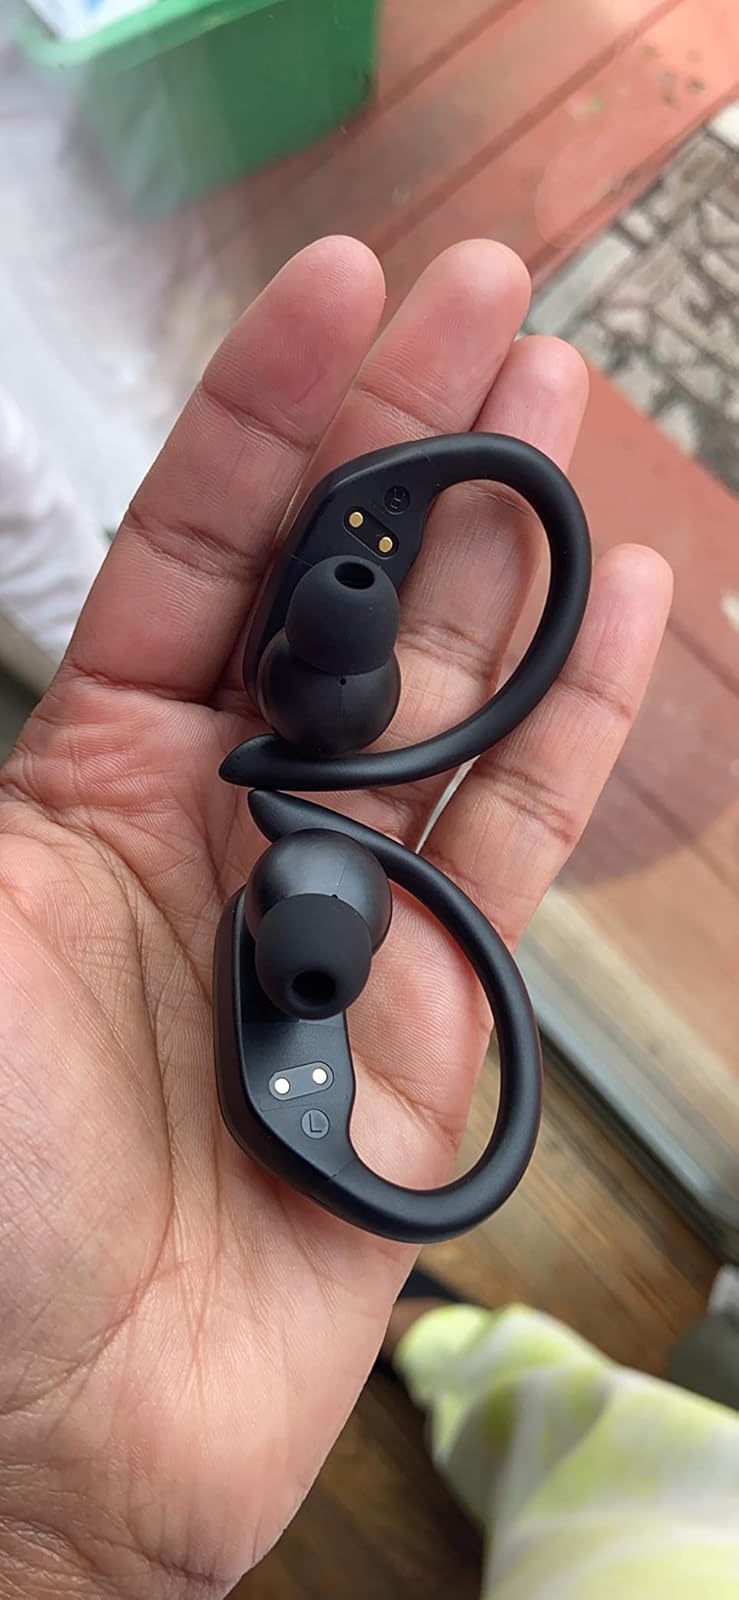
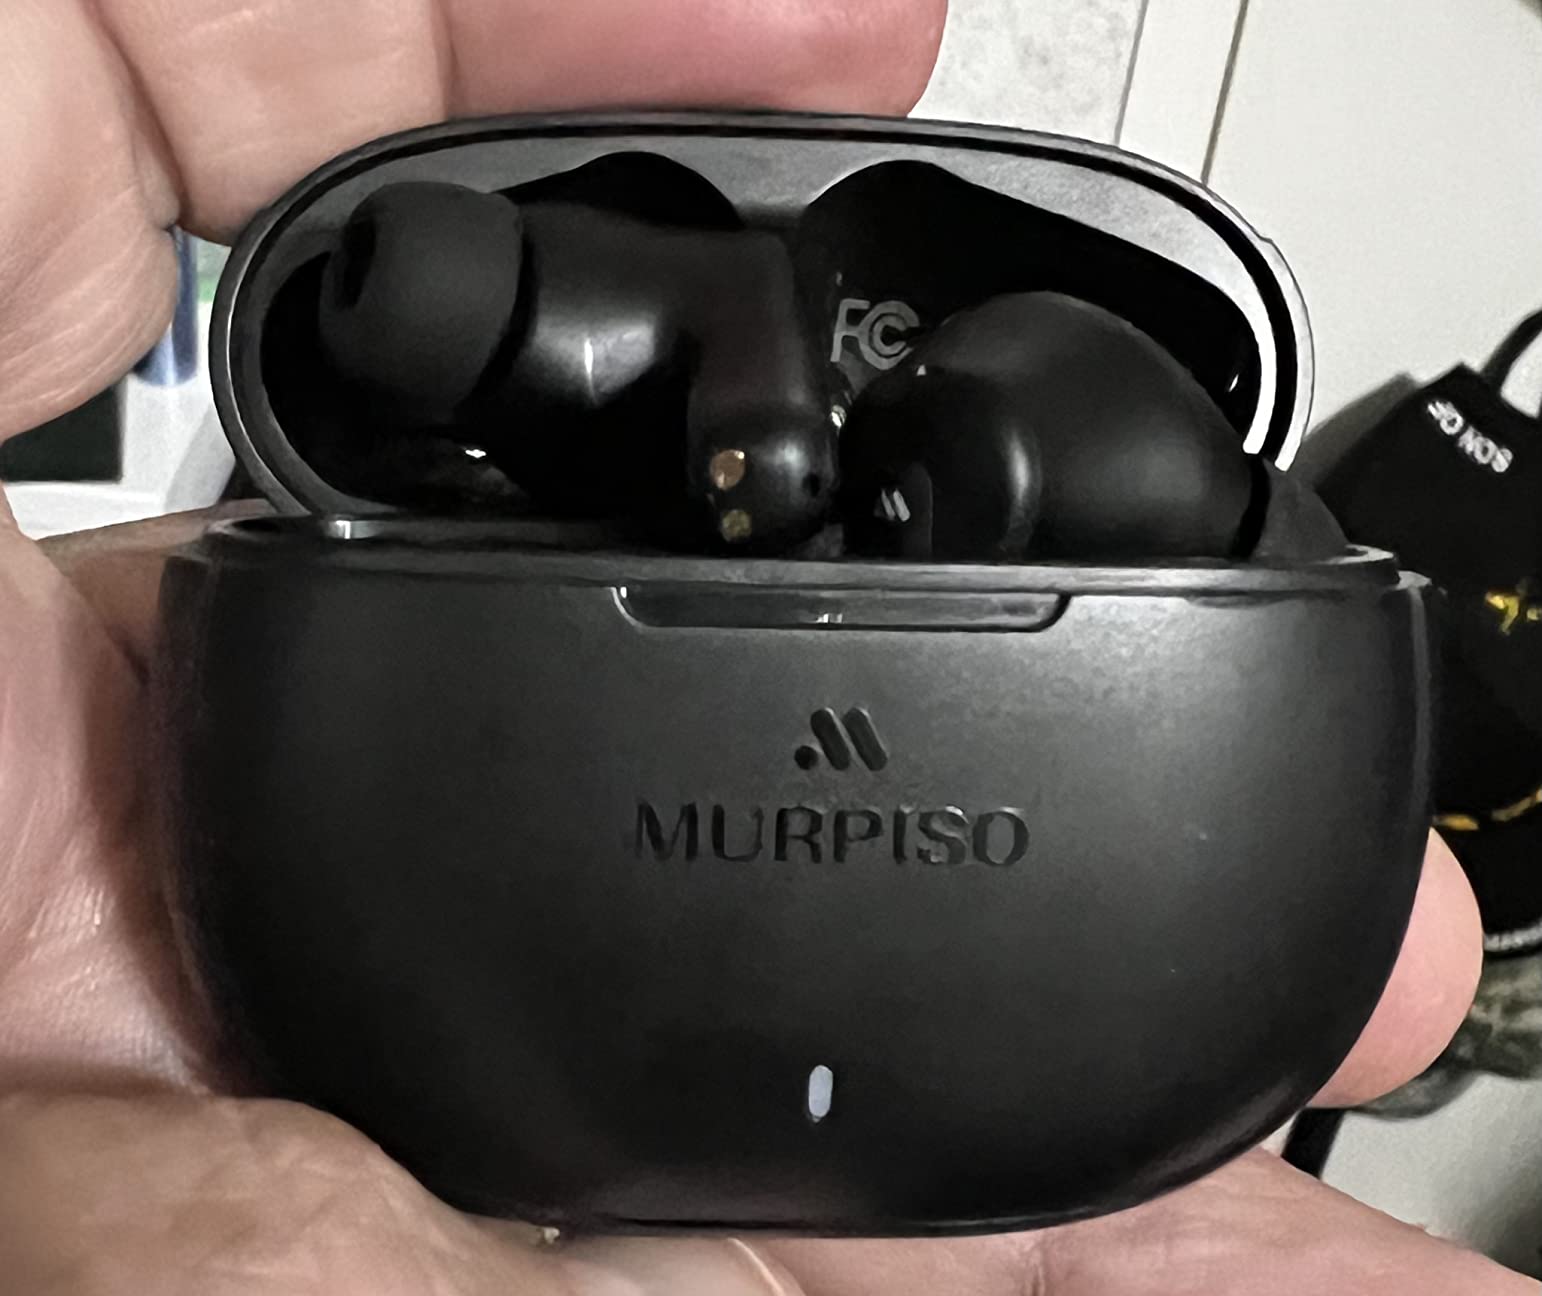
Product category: earbuds
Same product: no